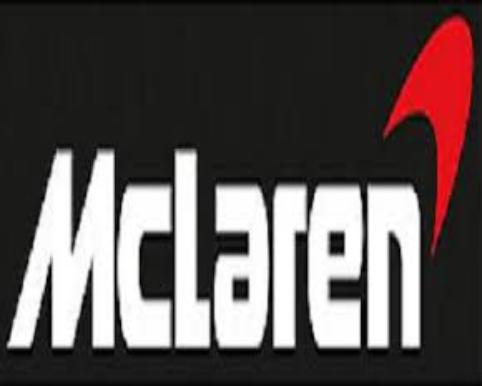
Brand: mclaren
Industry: Transportation